510th Fighter Squadron

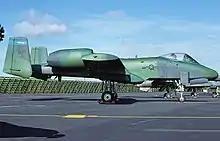
Squadron A-10A Thunderbolt II

The squadron was activated at RAF Bentwaters, England in October 1978 as the 81st Tactical Fighter Wing changed its mission to close air support and air interdiction, equipped with Fairchild Republic A-10 Thunderbolt IIs, and expanded from three to six operational squadrons. The squadron participated in joint and combined exercises with American and British ground forces and periodically deployed to designated wartime operating bases. The squadron deployed aircraft and personnel to Incirlik Air Base, Turkey for Operation Provide Comfort to support Kurdish relief in Northern Iraq from 6 September to 10 December 1991, 8 April to 10 June 1992, and from 6 August to 30 October 1992.